Missouri Route 2

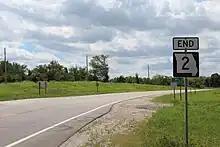
The western terminus of Route 2 at the Kansas state line

Route 2 begins at the Kansas state line in Cass County. The first town is passes through is West Line, followed by Freeman. In Harrisonville it has a brief concurrency with Interstate 49/U.S. Route 71 and Missouri Route 7. After splitting from I-49/US 71, it runs east into Johnson County, Missouri, crossing over near La Tour. It serves as the southern terminus of Route 131 before crossing Route 13 north of Postoak. It then runs through Leeton before entering Henry County. It then ends at Route 52.